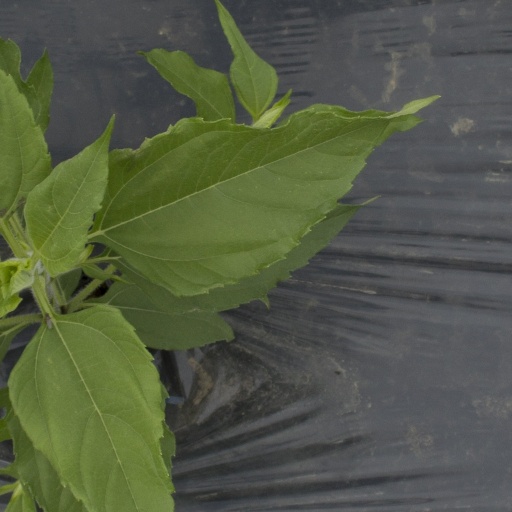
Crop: Jerusalem artichoke